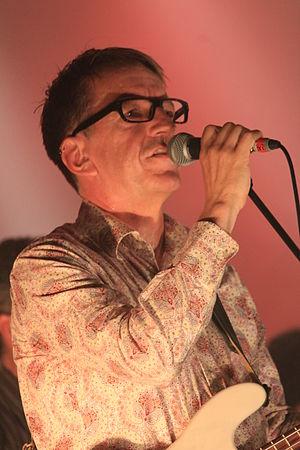
Ewen Vernal lors d'un concert de Capercaillie au festival interceltique de Lorient 2013